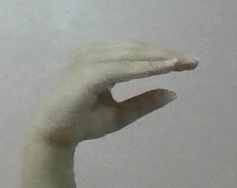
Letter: jeem